Priyanka Goswami

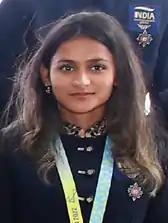
Goswami in 2022

Priyanka Goswami (born 10 March 1996) is an Indian race walk athelete. A two time Olympian, she represented India at the 2020 Tokyo Olympics where she finished 17th and the 2024 Paris Olympics where she finished 41st. At the 2022 Commonwealth Games, she became the first Indian woman to win a medal in a race walk event, with a silver in the 10 km event.